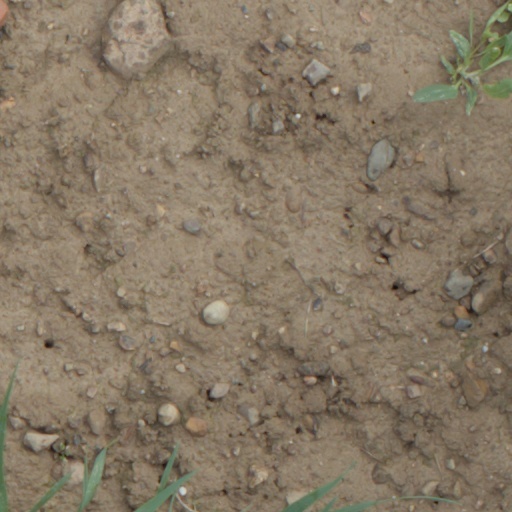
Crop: wheat